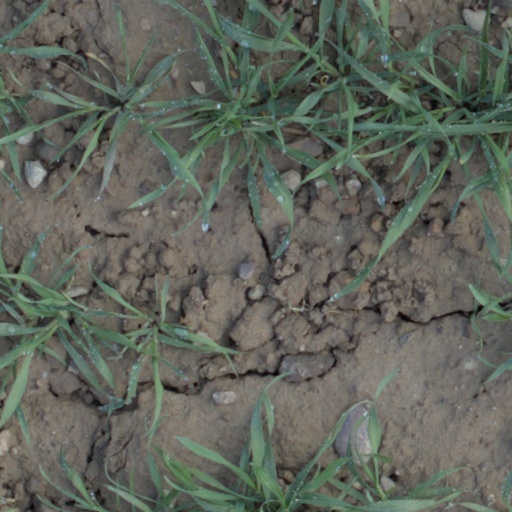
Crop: wheat